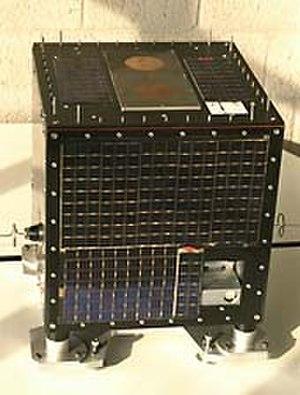
TUBSAT est un programme de nano-satellites et pico-satellites développés par l'Université technique de Berlin. L'objectif de ce programme est de mettre au point des systèmes de contrôle d'attitude, des techniques de stockage et de transmission des données ainsi que des systèmes d'observation de la Terre avec une attention particulière sur les techniques de surveillance des désastres. Le programme a été lancé en 1985 par le Professeur U. Renner pour permettre à ses étudiants de pratiquer la conception, la fabrication, les tests, le lancement et la gestion opérationnelle de satellites. Les satellites sont volontairement de conception simple pour que leur développement puisse être facilement maitrisé. Le premier satellite a été lancé en 1991. Avec le temps le programme a pris de l'ampleur et des relations ont été établies avec les agences spatiales nationales. Des ingénieurs allemands, marocains et indonésiens ont soit installés des expériences soit ont participé à la conception et à la fabrication des satellites.